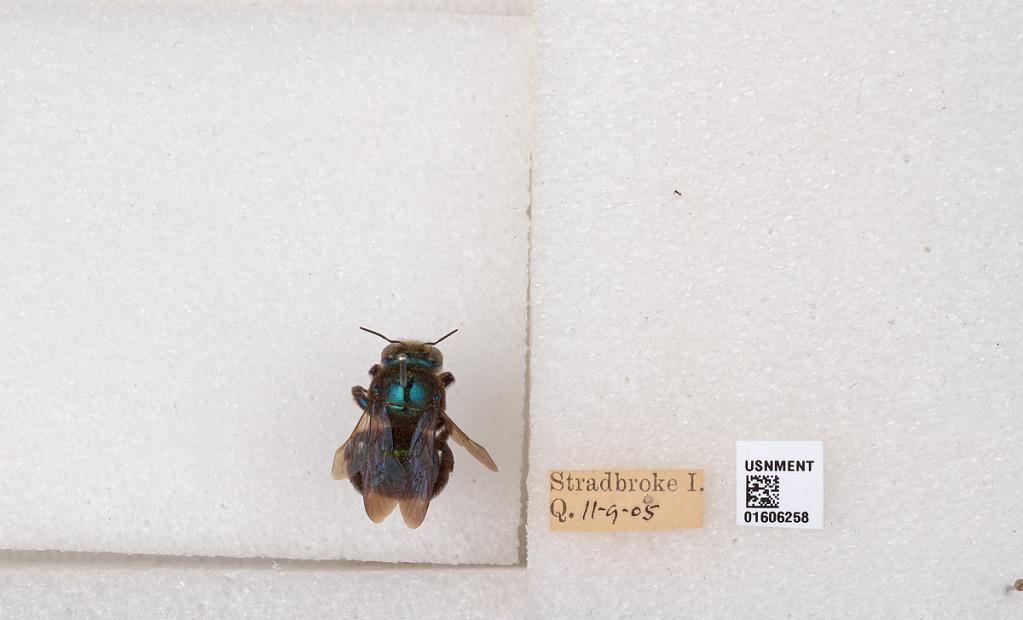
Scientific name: Xylocopa (Lestis) bombylans (Fabricius)
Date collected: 1905-11-9
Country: Australia
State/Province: Queensland
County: Redland
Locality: Stradbroke Island
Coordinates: -27.5328, 153.46